Southeast Asian coral reefs

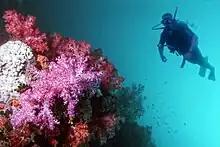
Scuba diver in Sibu Island, Malaysia.

Bleaching is one significant threat to the corals. Bleaching is a process that expels the photosynthetic algae from the corals' "stomachs" or polyps. This algae is called zooxanthellae. It is vital to the reef's life because it provides the coral with nutrients; it is also responsible for the color. The process is called bleaching because when the algae is ejected from the coral reef the animal loses its pigment. Zooxanthellae densities are continually changing; bleaching is really an extreme of what naturally happens. The detrimental exaggeration of the natural occurrence can be explained by the increasing temperature of the oceans which is accused to be a result of the "Greenhouse Effect," or global warming (Blackman and Hughes). Biological oceanographer Paul Falkowski and marine biologist Andrew Baker from the Wildlife Conservation Society study bleaching and why it occurs. Their explanations can be put in their simplest terms as such: the algae's membrane melts from the rise in temperature and, as a result, spits out an "oxygen species" directly into the reef. The animal, in turn, views this process as a threat and ejects the algae as a defense mechanism. Once the zooxanthellae are expelled the coral have nothing to feed off and die. Bleaching has been shown to cause up to 90% mortality rate of the affected corals. However, there is a catch. The reefs that are victims of bleaching have been found to be affected in patches, suggesting that there are several factors that affect the bleaching threshold. Not only that, but both bleached and non-bleached corals are often found right next to each other. These cases are numerous, and the variation and impact of factors (such as species or light) are still being heavily questioned, researched, and are vaguely understood.